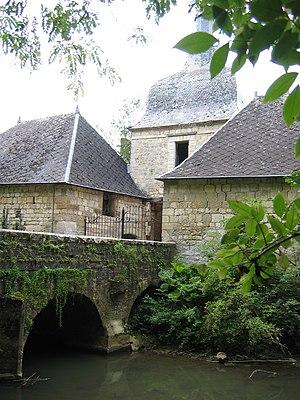
Fosse du château de Wasigny _ Ardennes - France
Le château de Wasigny est une maison forte, transformée en ferme, située à Wasigny, en France.